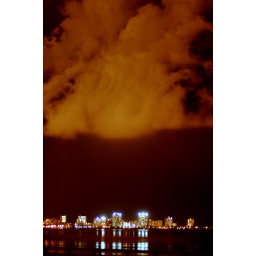
City View from Verrazano Bridge. Weird how the cloud forms moved in over the water and the city. Was almost instant.